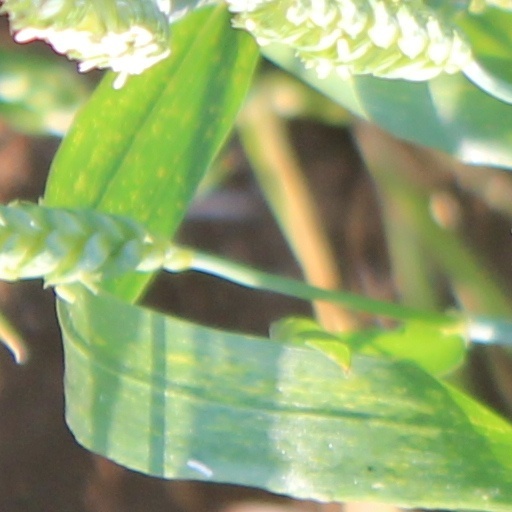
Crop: wheat